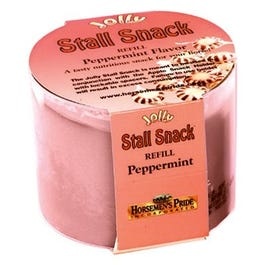
Stall Snack Horse Treat Refill, Mint, 1.5-Lbs.
1.5 lb, stall snack mint treat refill, non-toxic tasty refills fit in the jolly stall snack combo, apple shaped holder #ss201.
Brand: HORSEMEN'S PRIDE
Category: Sporting Goods > Outdoor Recreation > Equestrian > Horse Care > Horse Treats